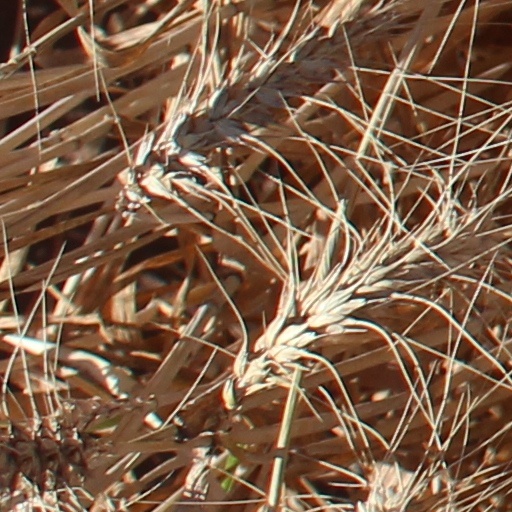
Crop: wheat